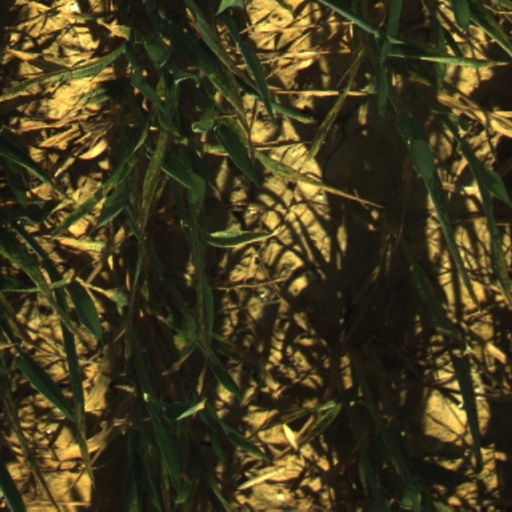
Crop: wheat